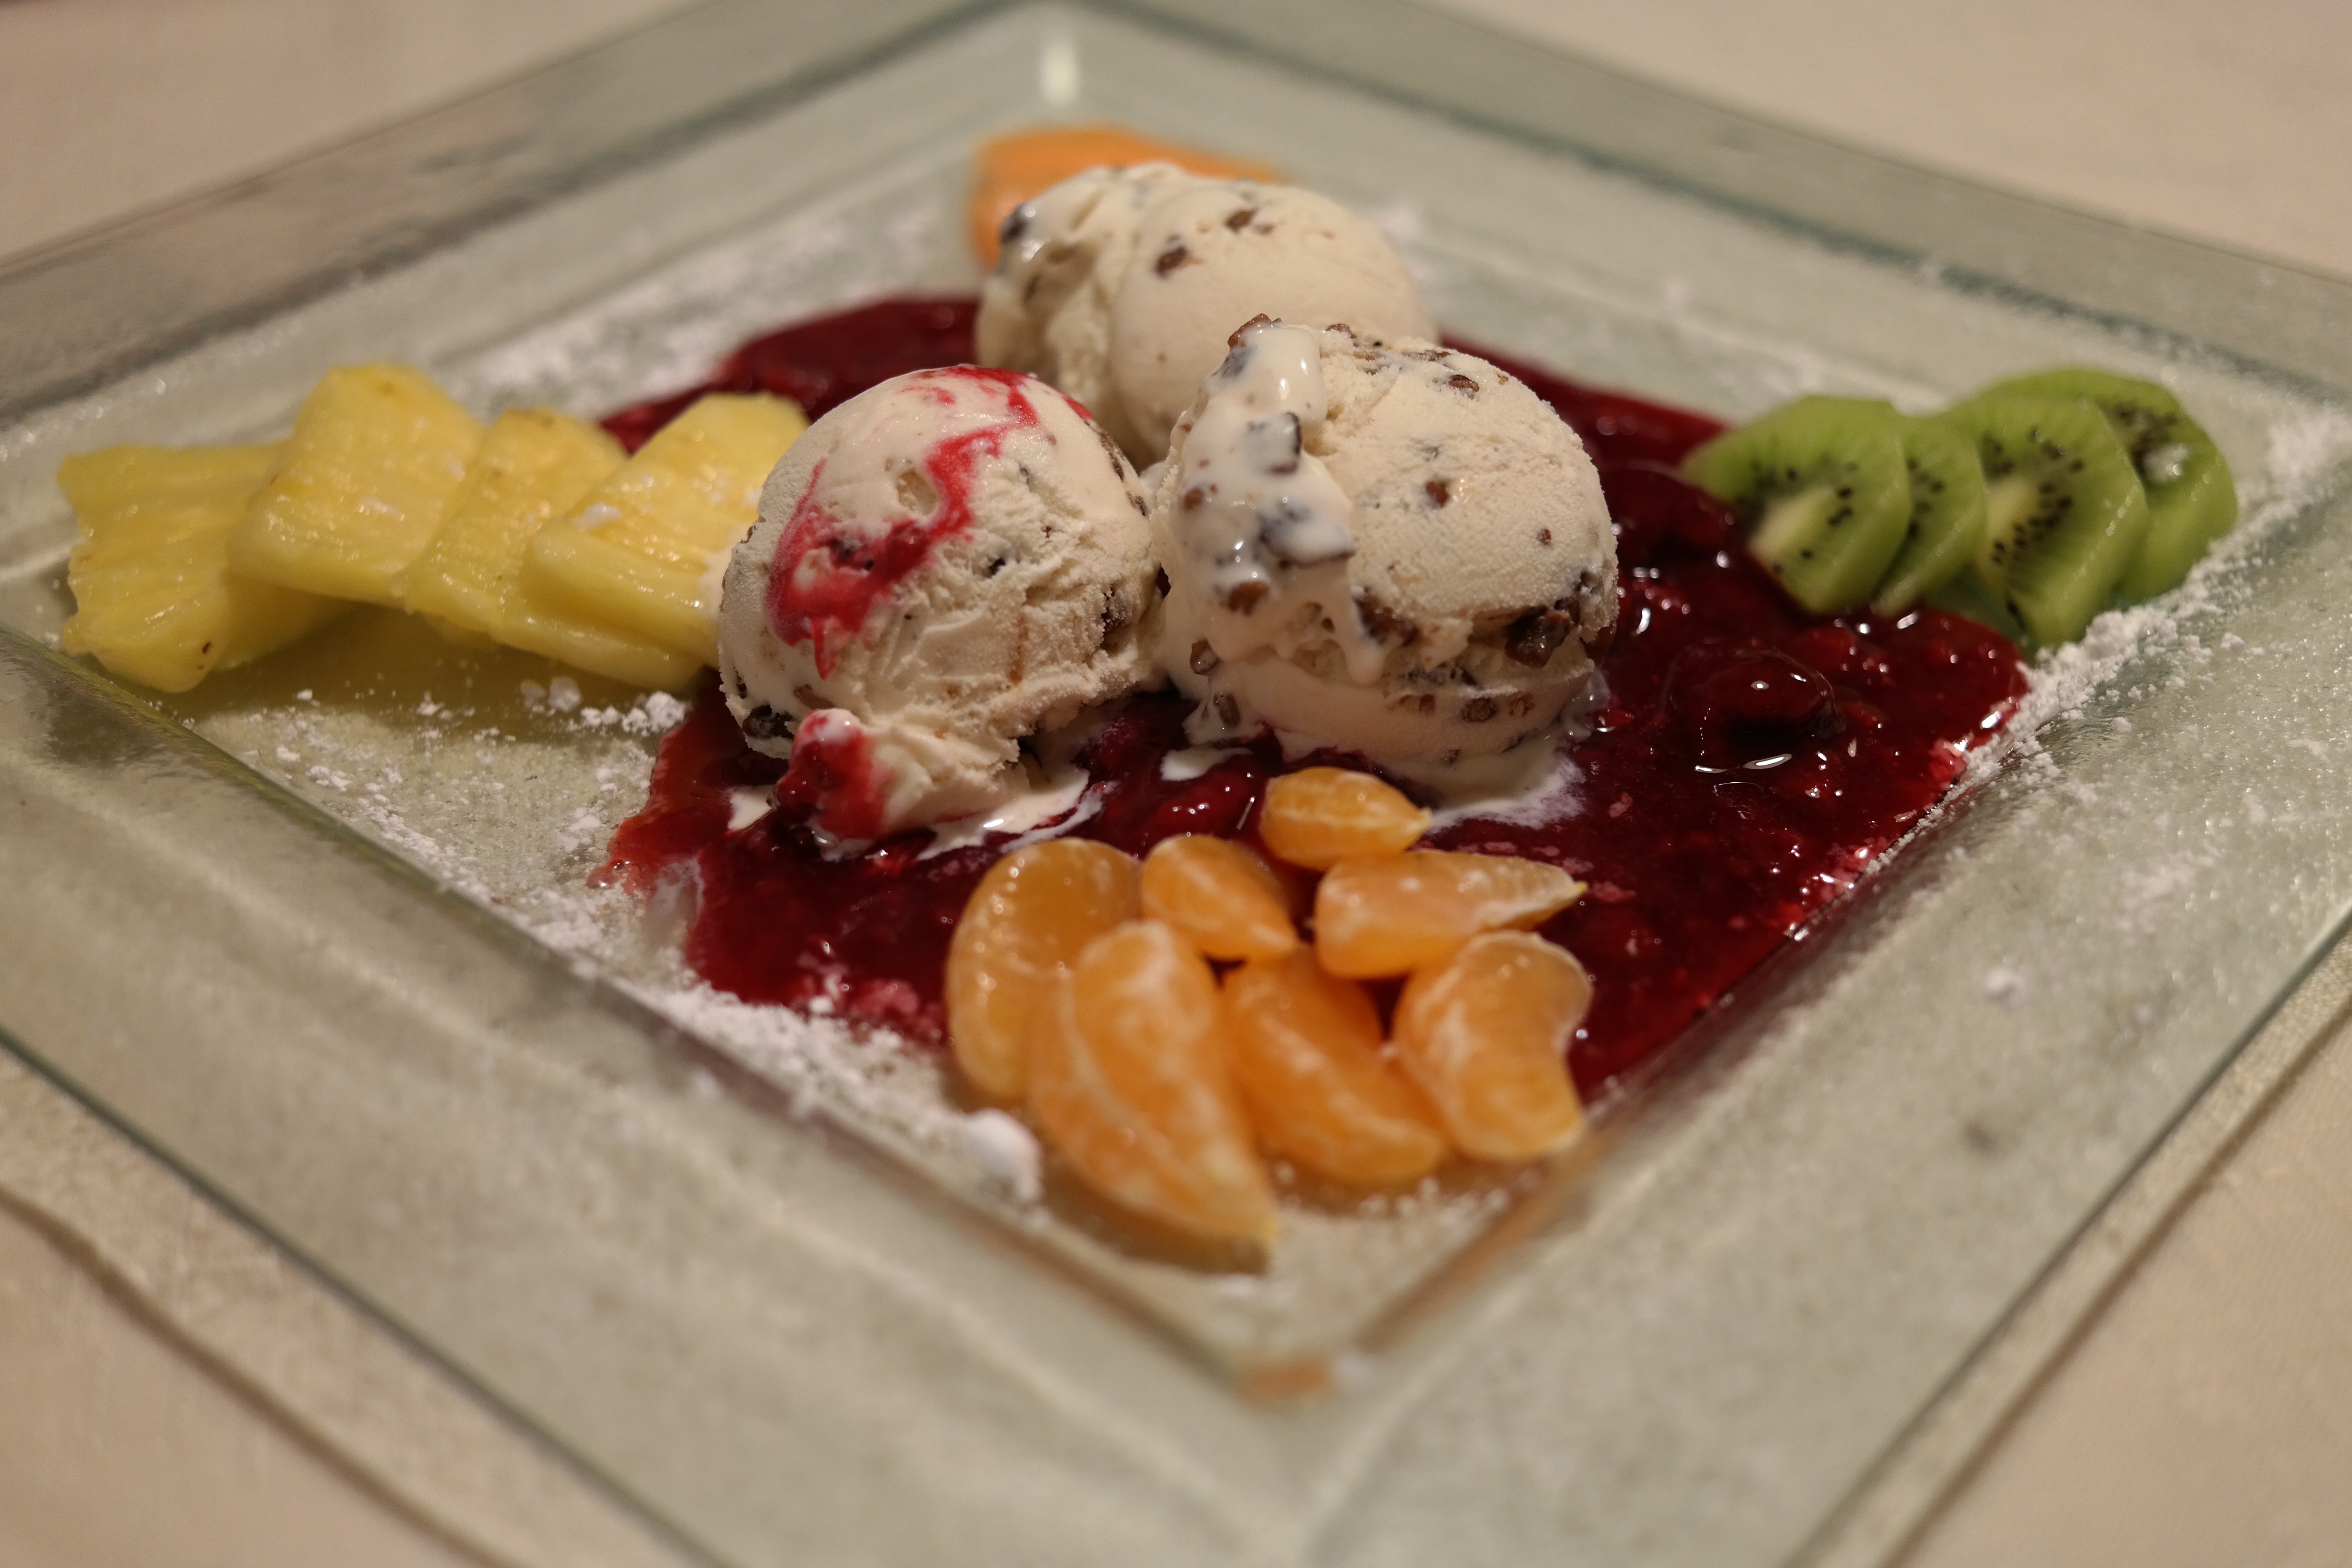
ice, dish, meal, food, produce, breakfast, ice cream, dessert, cuisine, sweet dish, brunch, feasting